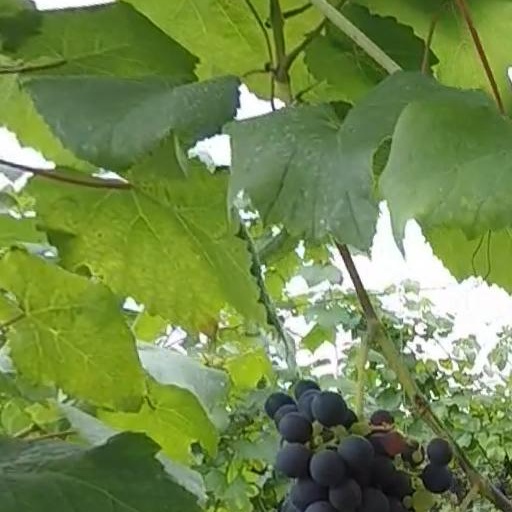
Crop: grape